Mikhail Kasyanov

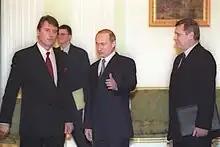
Putin, Kasyanov and Ukrainian Prime Minister Viktor Yushchenko in Moscow, 2000

On 17 May 2000, Russian State Duma approved Mikhail Kasyanov's Prime Minister candidacy. The Chairman of the Cabinet started pursuing the policy of active collaboration with business community and civil society.